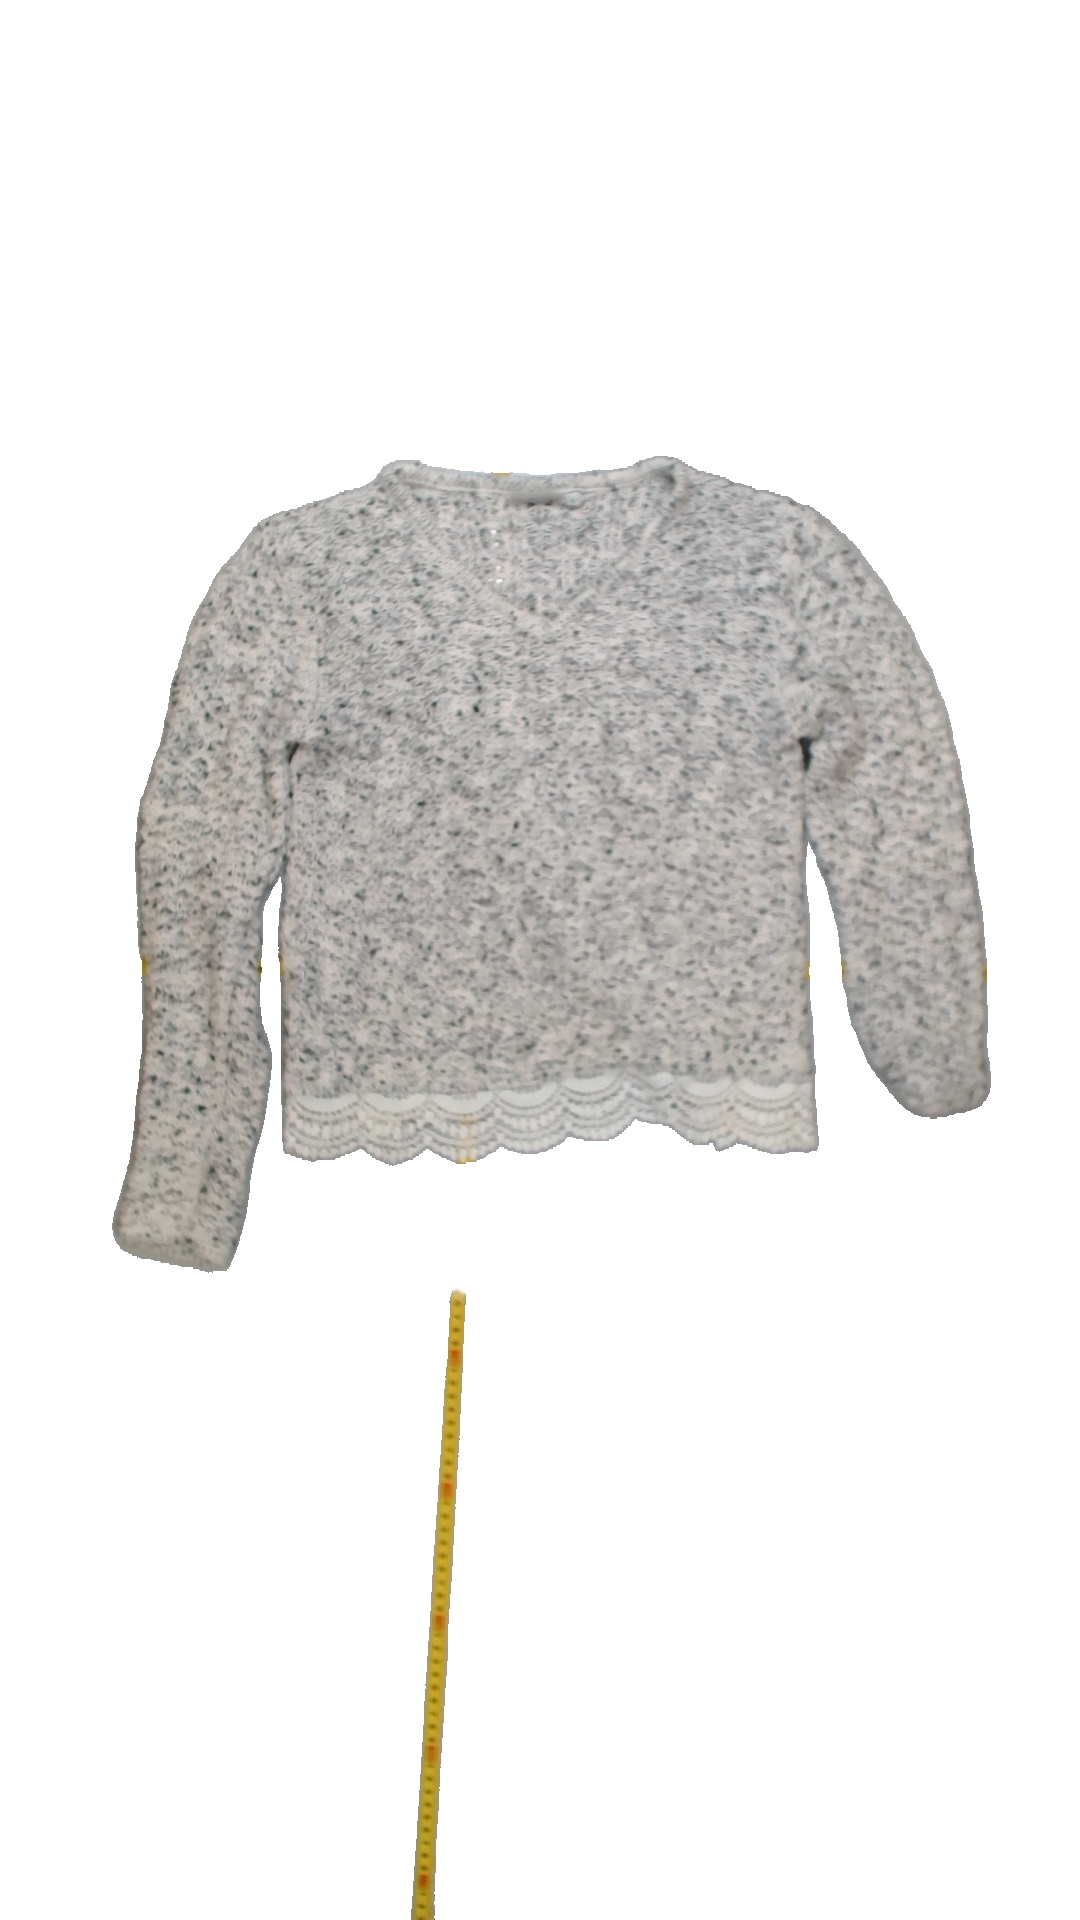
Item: Sweater (Ladies)
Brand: Not Applicable
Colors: Black, White
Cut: V-collar, Regular
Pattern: Plain
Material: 62% Acry 38% Cott
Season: All
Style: No trend
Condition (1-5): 3
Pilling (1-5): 4
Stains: Yes
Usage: Repair
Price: <50